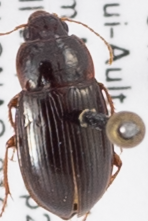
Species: Amara quenseli
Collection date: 2018-09-25
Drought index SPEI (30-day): -2.09
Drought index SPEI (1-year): -2.09
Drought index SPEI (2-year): -0.926